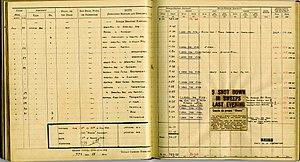
Page du livre de Bord de René Mouchotte Juillet 1943
Le Groupe de Chasse Alsace est une unité de combat et d'appui aérien mis en place par les forces aériennes françaises libres, en collaboration avec la Royal Air Force, pendant la Seconde Guerre mondiale. Il se distingue en Méditerranée et au Moyen-orient avant de terminer la guerre sur le front de l'ouest puis d'être intégré à l'armée de l'air française.
René Mouchotte est un aviateur français de la Seconde Guerre mondiale, mort pour la France. C'est une figure de la France libre née le 21 août 1914 à Saint-Mandé et qui sera abattu le 27 août 1943 au-dessus de la Manche. Officier des FAFL, il était apprécié tant de ses hommes que des Anglais pour sa grandeur d'âme et ses qualités de chef. Il sera également le premier Français à commander un squadron de la Royal Air Force, le 341 squadron de Biggin Hill.